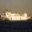
Label: ship